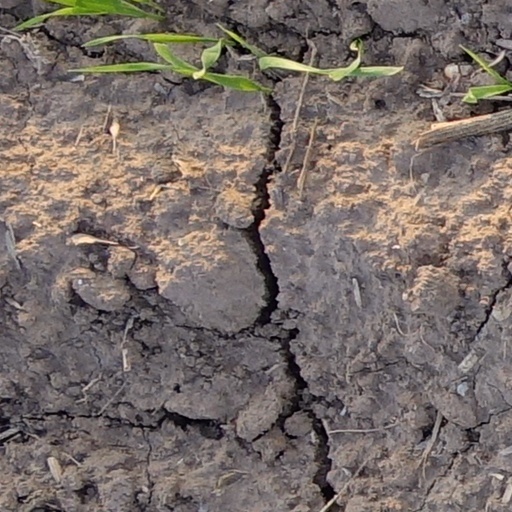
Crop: wheat